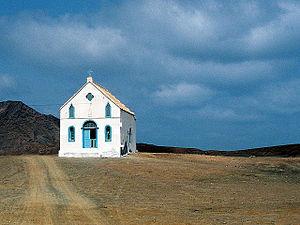
Le phare de Pedra de Lume est un phare situé près du petit port de Pedra de Lume sur l'île de Sal, l'une des îles de Barlavento au Cap-Vert.